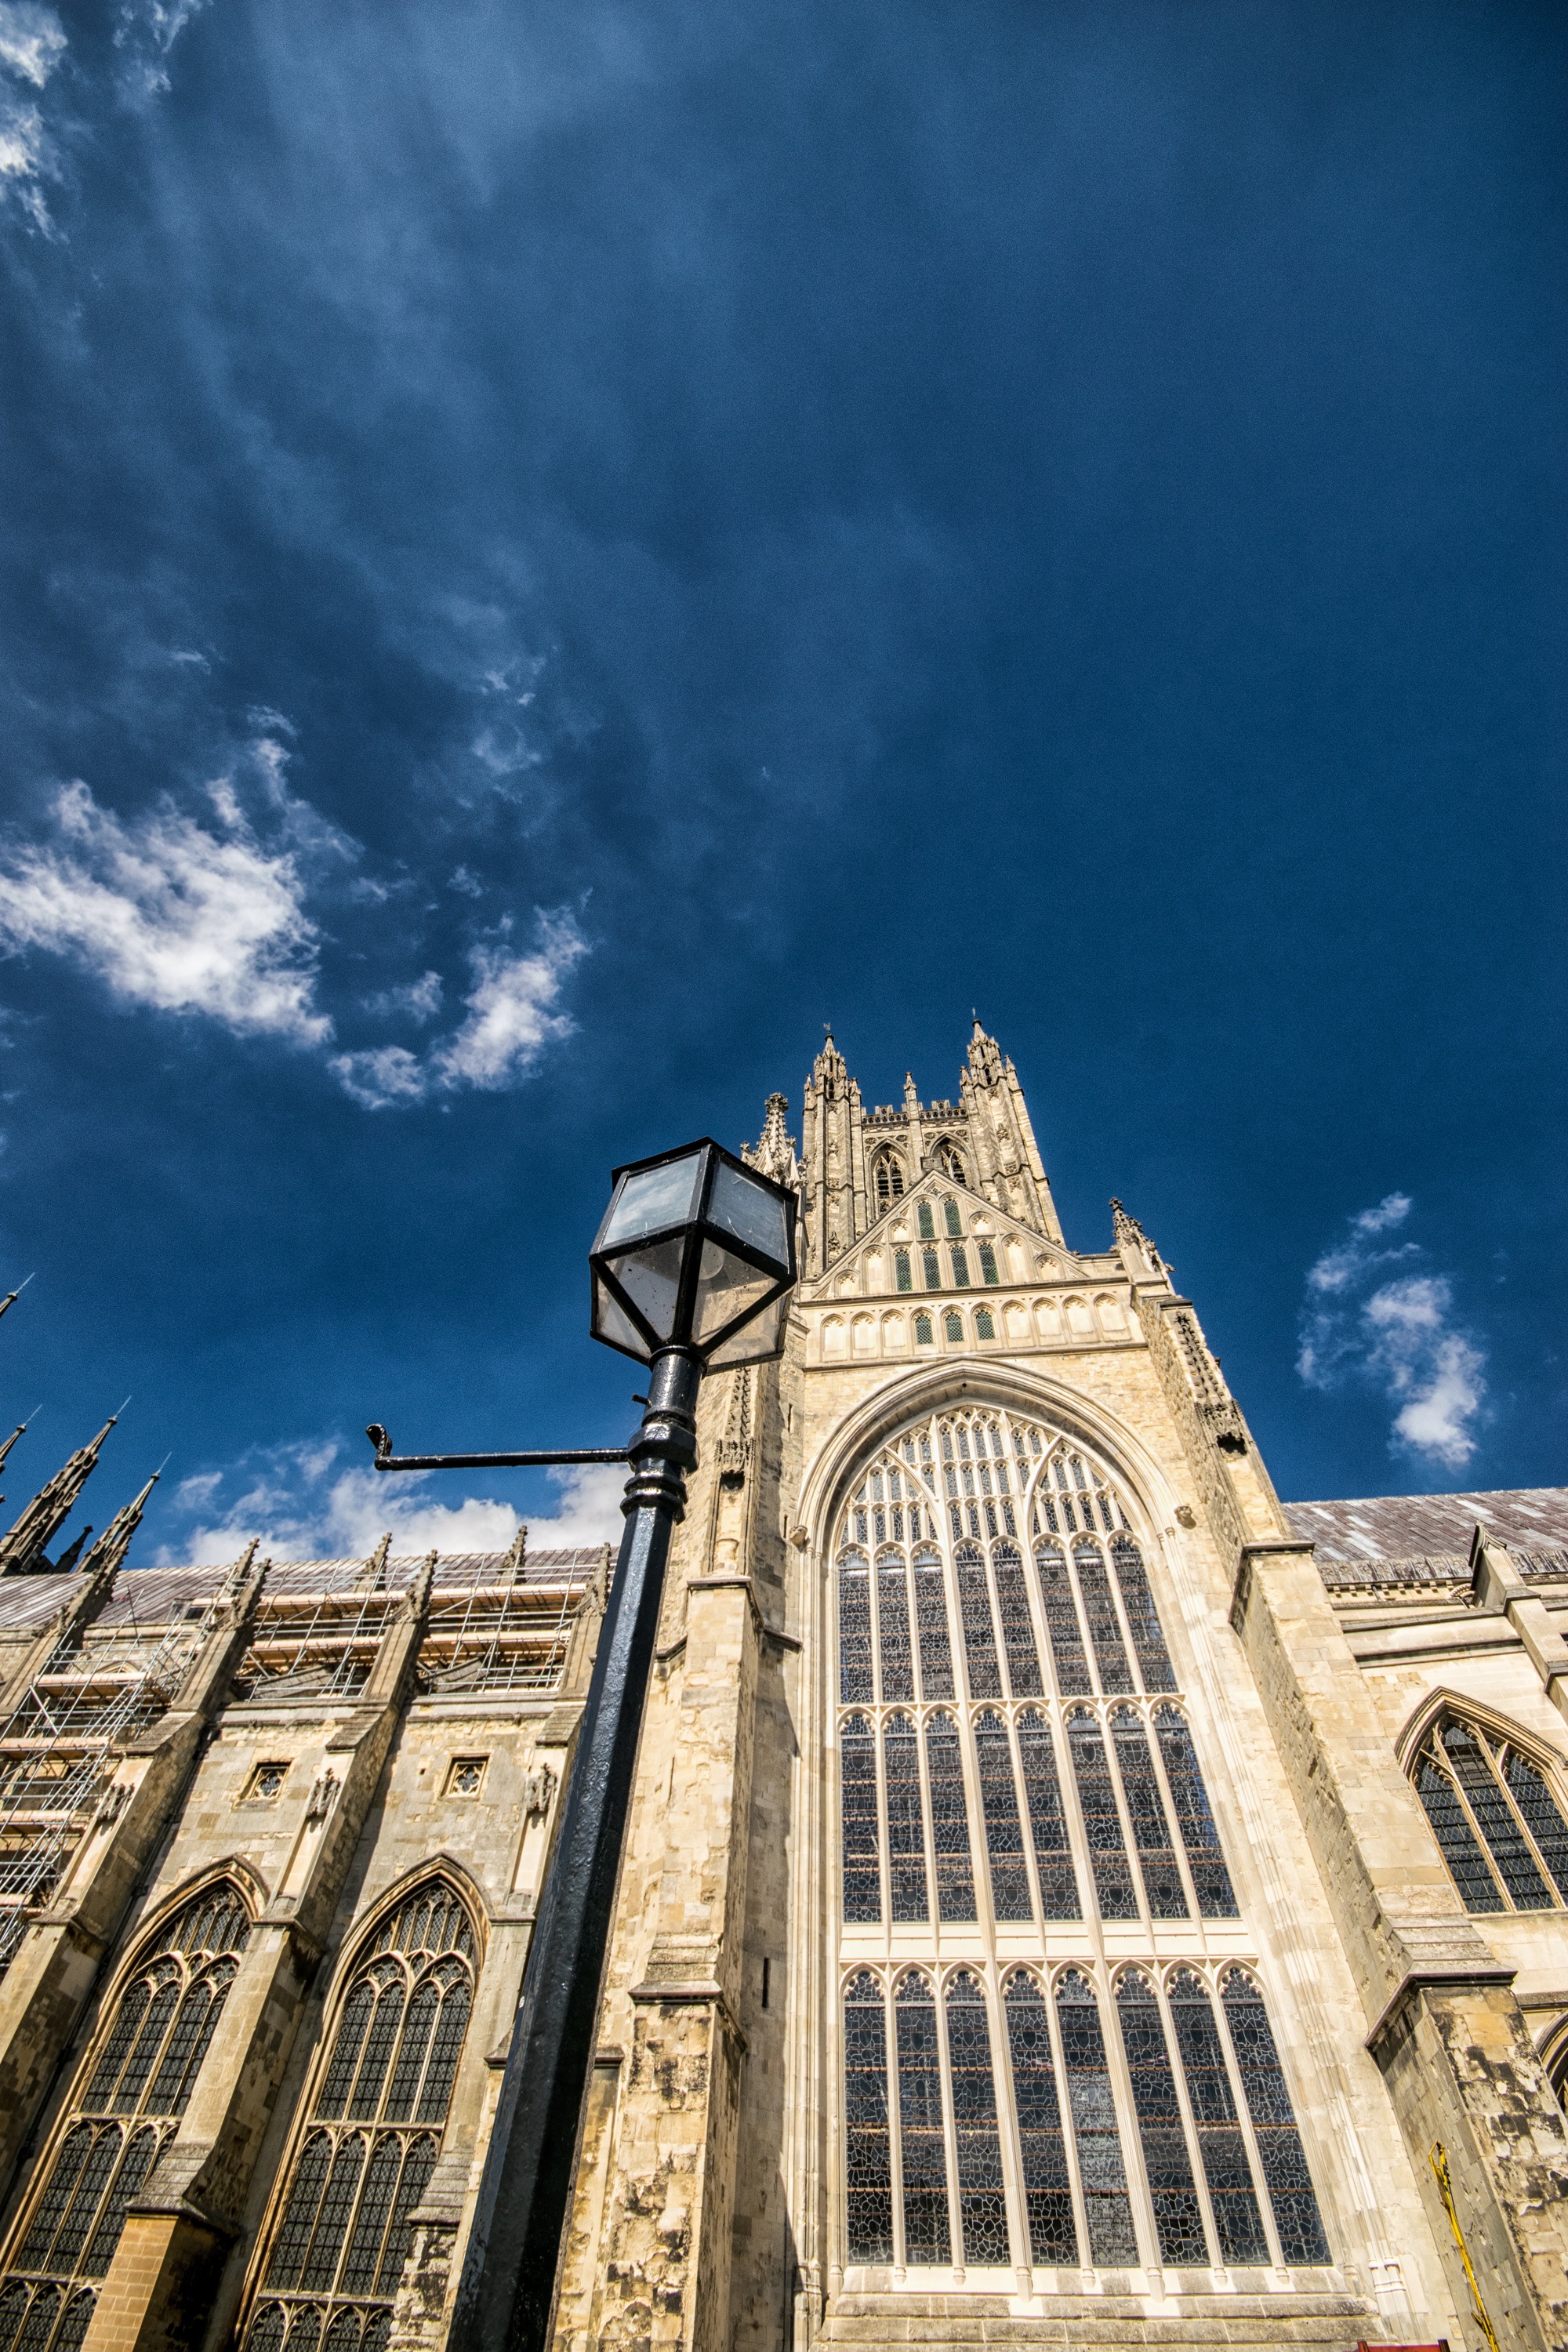
cloud, architecture, sky, skyline, sunlight, city, skyscraper, cityscape, downtown, reflection, tower, landmark, facade, blue, cathedral, spire, metropolis, urban area